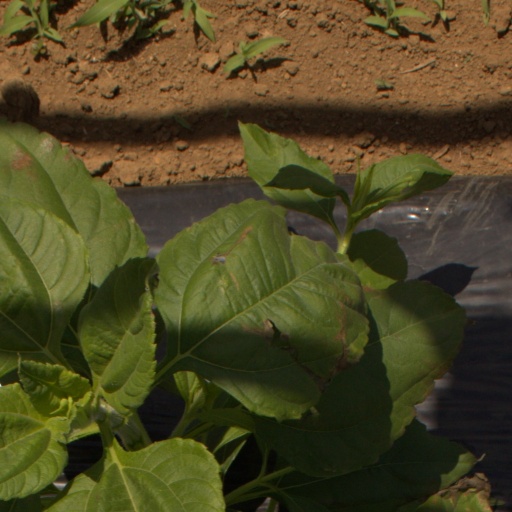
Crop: Jerusalem artichoke